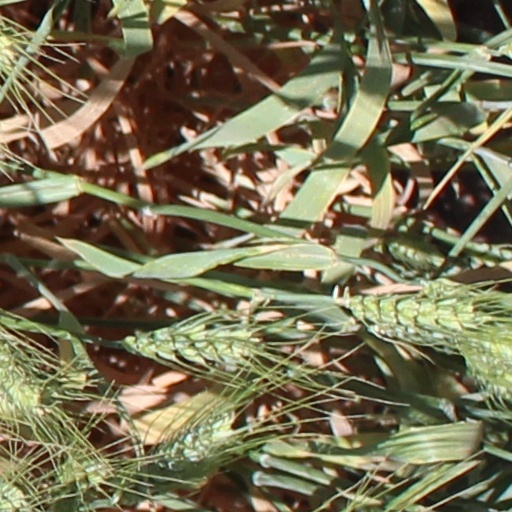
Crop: wheat